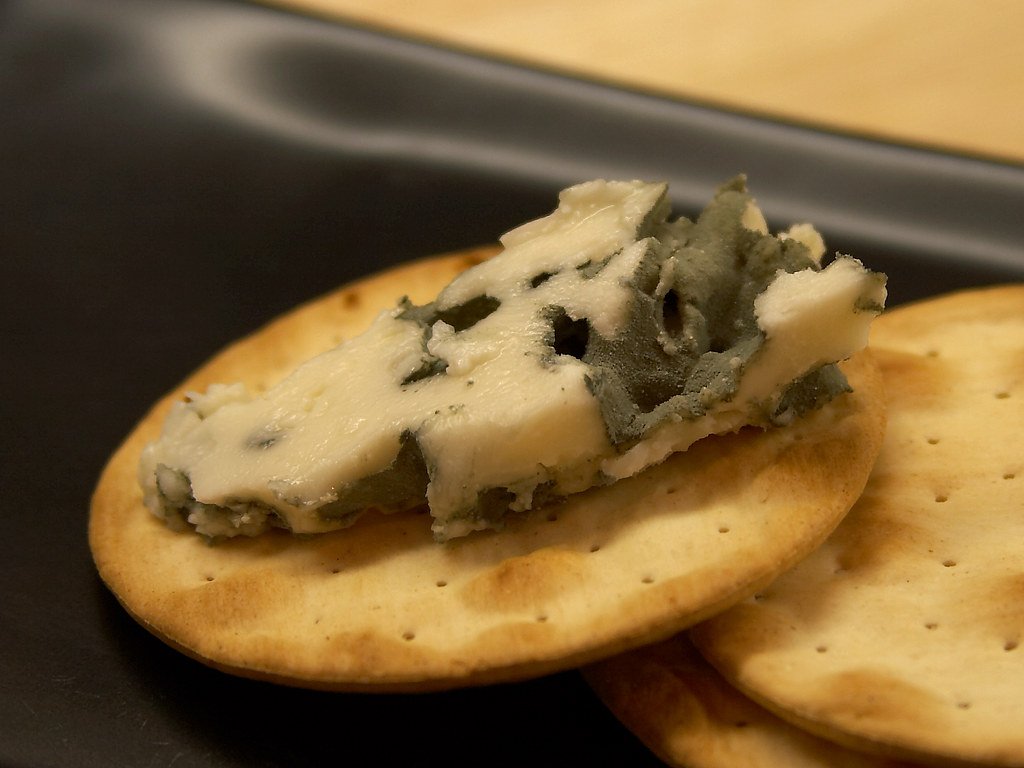
dish, meal, food, ingredient, produce, vegetable, breakfast, healthy, snack, eat, cuisine, delicious, cheese, hearty, fat, mold, baked goods, milk product, albuminous, roquefort, snack food, blue mold, noble mold